Cthulhu Mythos species

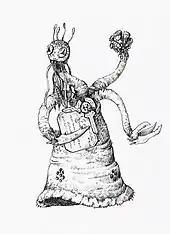
Fan illustration of a member of the Great Race of Yith

On Earth, the Elder Things built huge cities, both underwater and on dry land. They may be responsible for the appearance of the first life-forms on Earth, including the entity known as Ubbo-Sathla (although sources differ in this regard). They created the shoggoths to be their all-purpose slave race. Eventually, however, the shoggoths rebelled—an event that hastened the decline and ultimate collapse of their civilization. Although the Elder Things managed to initially subdue the shoggoths after their attempted rebellion, the shoggoths continued to improve physiologically, increasing in intelligence and developing the capacity to live on land.